Da Nang Air Base

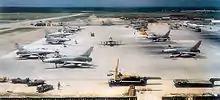
F-100Ds of the 416th Fighter Squadron at Da Nang AB in 1965

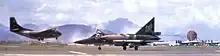
64th FIS F-102A landing at Da Nang AB, 1966

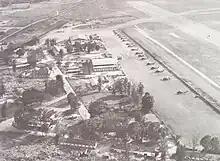
SHUFLY UH-34s of HMM-163 at Da Nang AB in September 1962

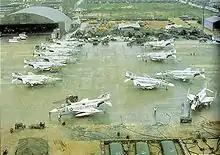
F-4Bs of VMFA-115 at Da Nang AB in January 1966

In January 1962, the USAF 5th Tactical Control Group was deployed to Da Nang AB to provide air support operations in I Corps. By 2 March C-123s were stationed at the base under Project Mule Train. On 20 May 1962 the 6222nd Air Base Squadron was formed at the base to support VNAF operations and the growing USAF presence through Farm Gate operations.